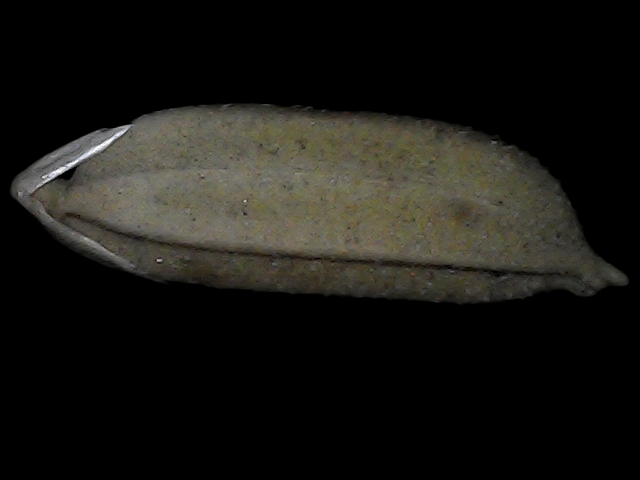
Rice variety: Bd72